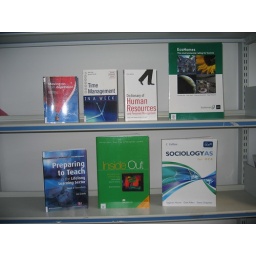
Move your mouse over each book cover and click on the link to search the library catalogue.